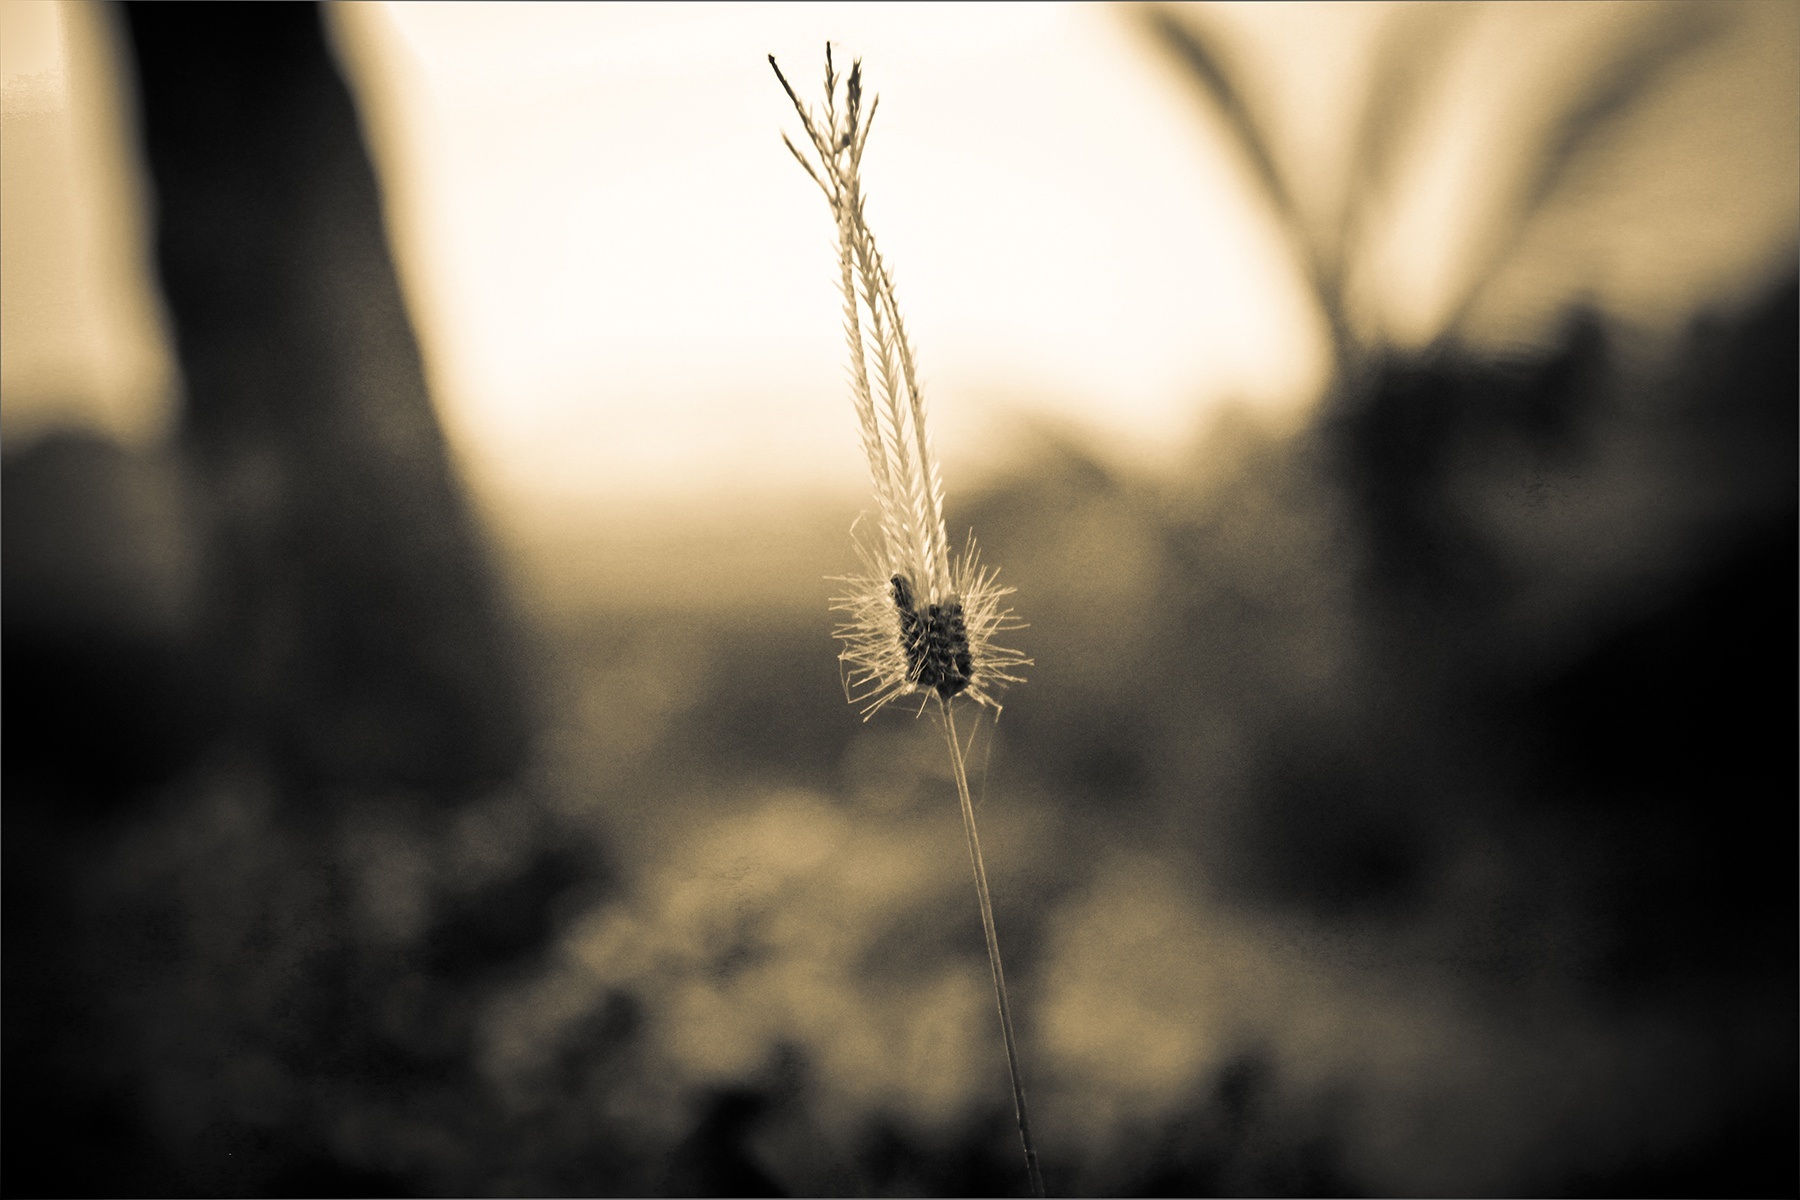
nature, branch, light, photography, sunlight, leaf, flower, darkness, monochrome, invertebrate, close up, macro photography